Peter Lim

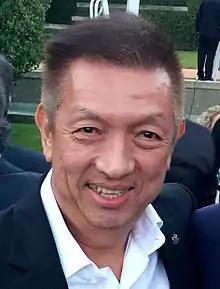
Lim in 2016

Peter Lim Eng Hock (born 21 May 1953) is a Singaporean business magnate who was a stockbroker and an investor in palm oil, and is now a private investor focused on healthcare, property, sports, and education. In 2024, he was ranked 26th on Forbes' list of "Singapore's 50 Richest" with a net worth of US$1.75 billion. He was a shareholder of English club Salford City until 2024 and has been the owner of Spanish La Liga club Valencia CF since 2014.